Batumi State Maritime Academy

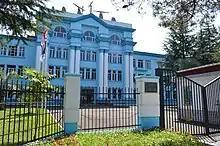
The main entrance to the Academy.

Batumi State Maritime Academy (BSMA) is an internationally accredited higher-education maritime school in Batumi, Georgia. The institution's main function is to prepare qualified staff for employment within the marine-trade fleet and maritime transport infrastructure. Batumi State Maritime Academy provides an educational process that is in accordance with Georgian legislation as well as the international STCW Convention.